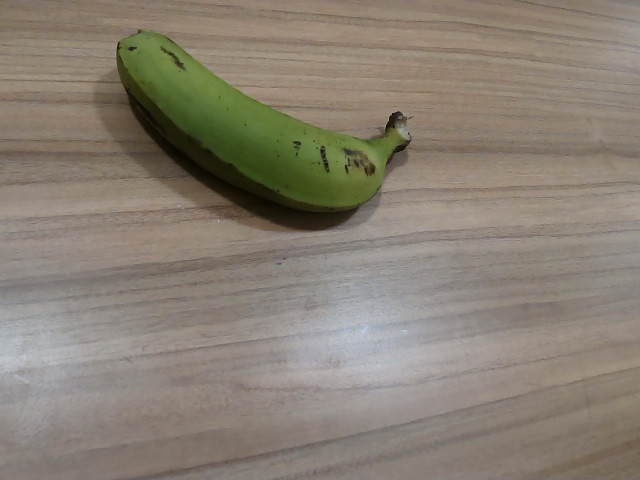
Label: Raw_Banana